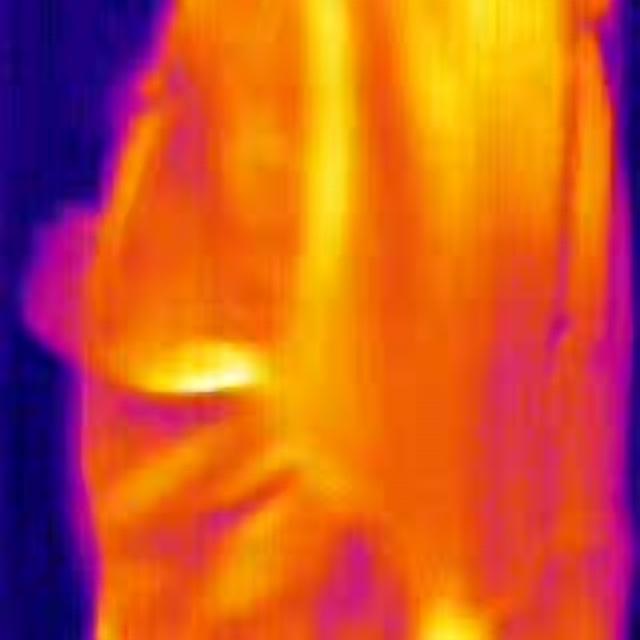
Detected objects:
label: person